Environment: lab
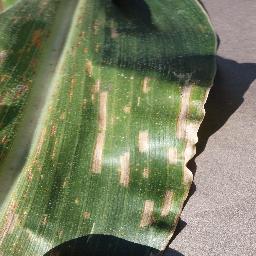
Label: gray_leaf_spot